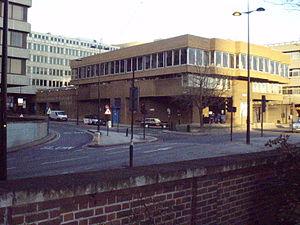
Façade de l’ancien théâtre Mermaid dans la Cité de Londres.